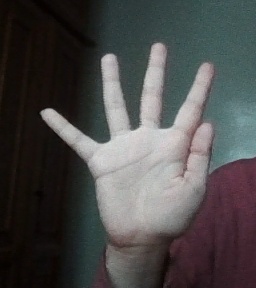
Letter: sheen